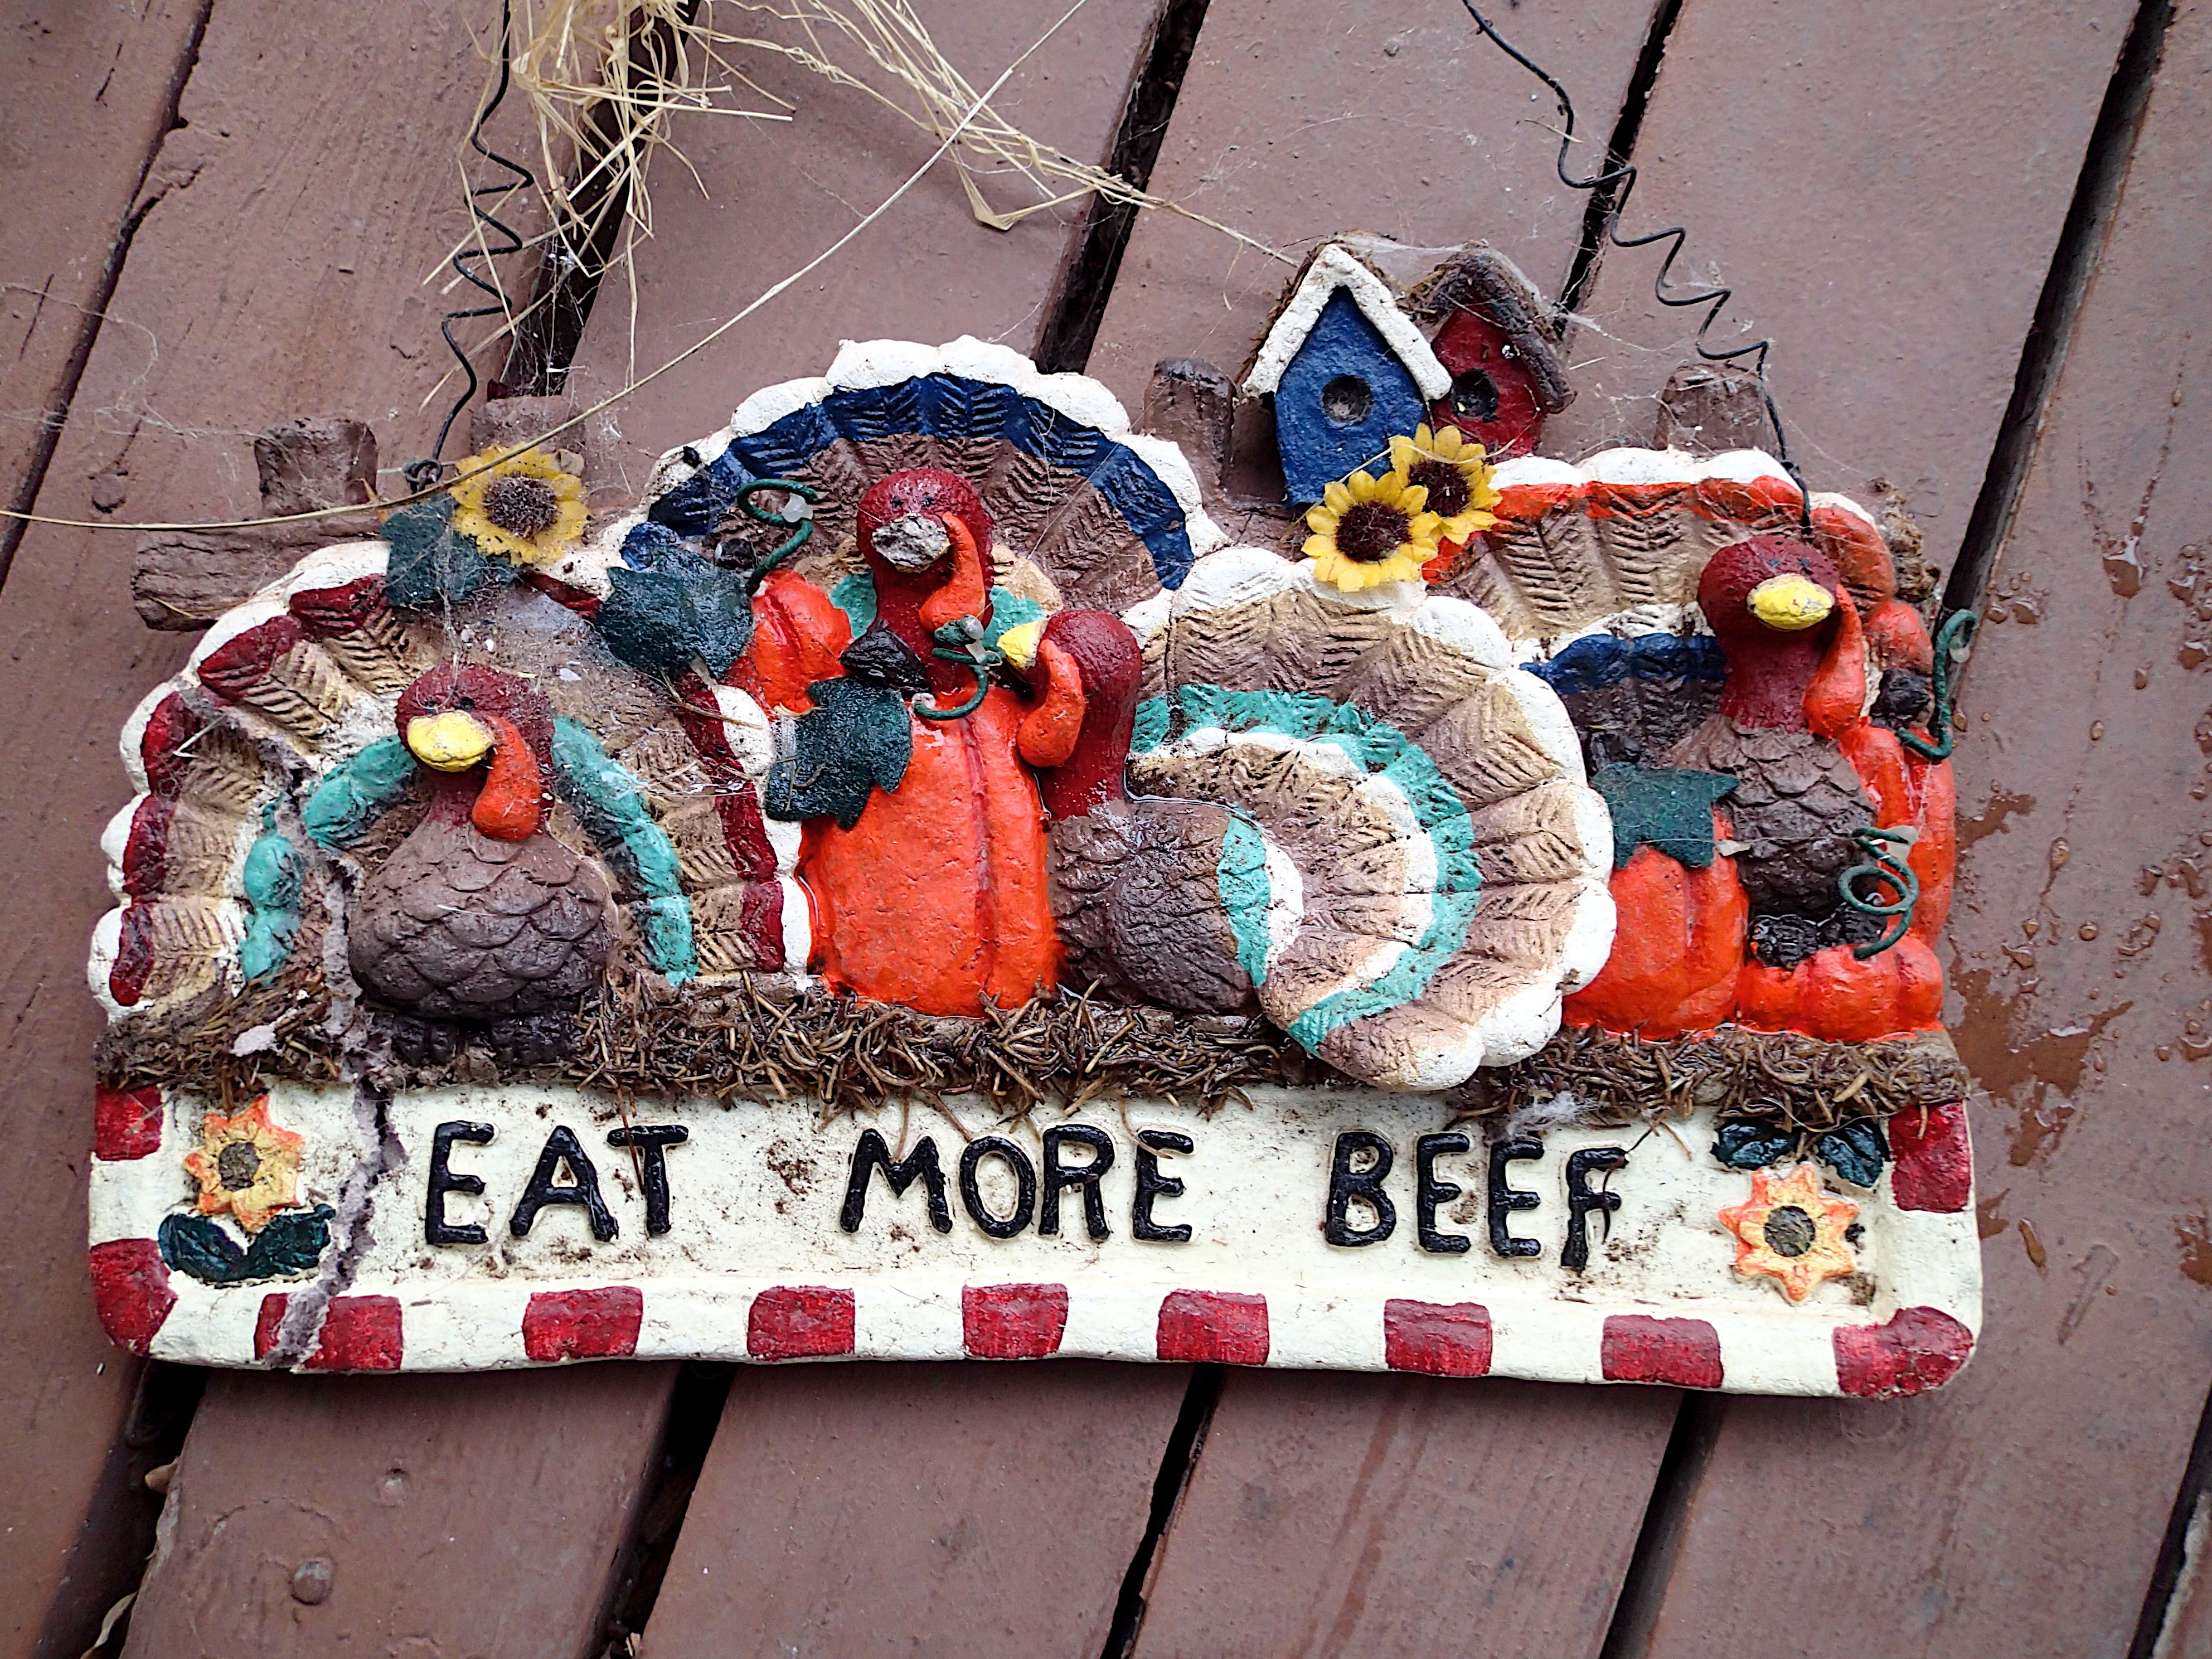
red, color, chicken, art